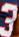
Number: 3